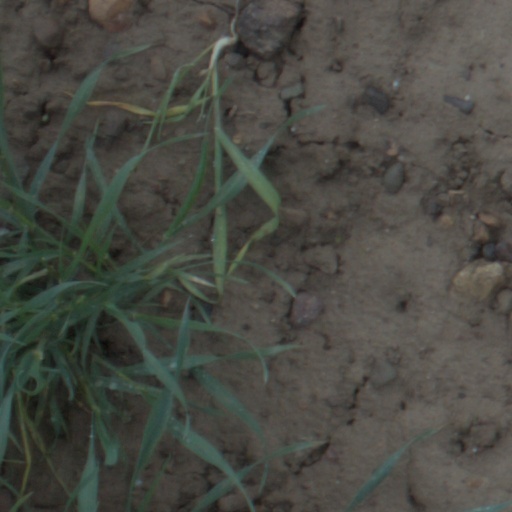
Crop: wheat